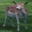
Label: deer